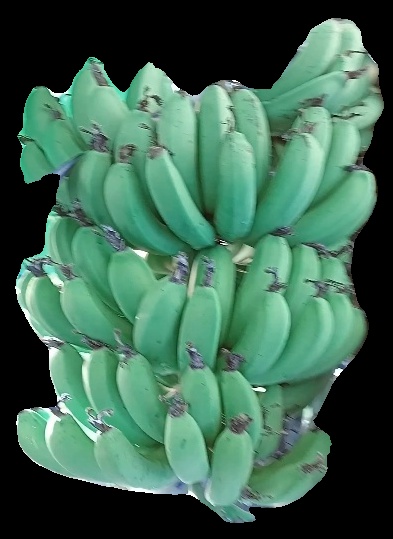
Variety: pachbale
Grade: grade1